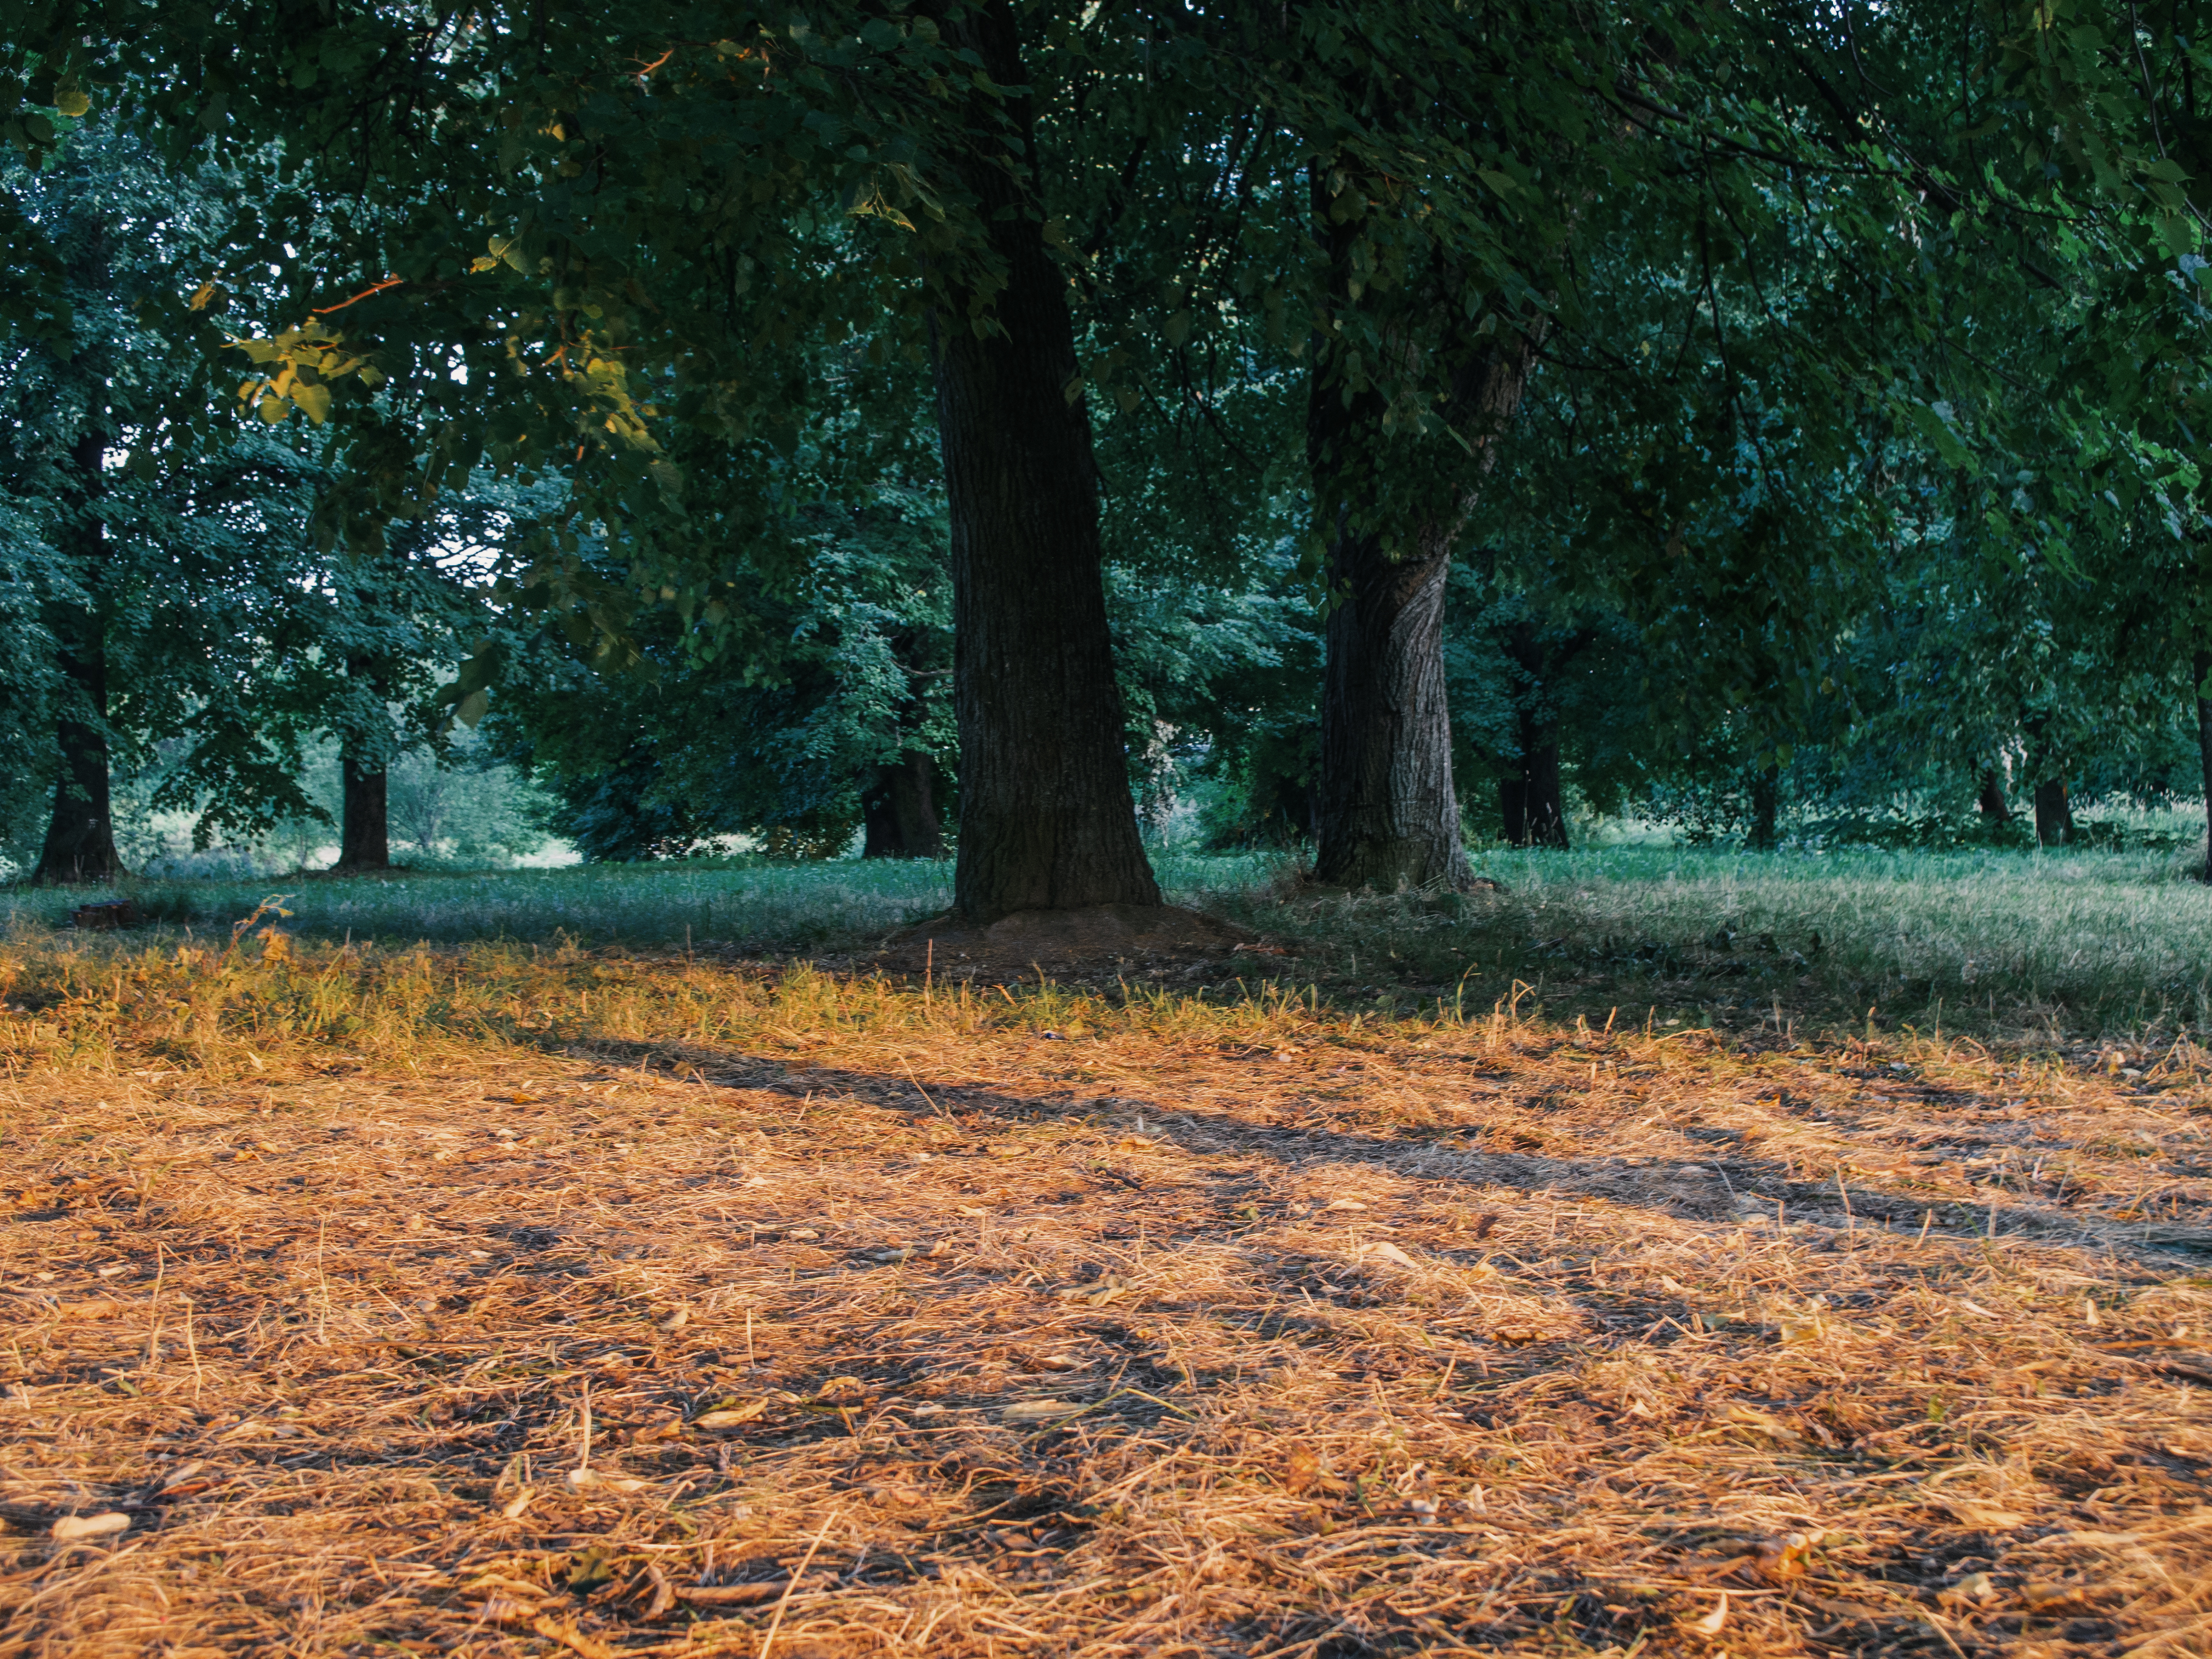
images, plant, People in nature, natural landscape, tree, wood, branch, trunk, shade, grass, deciduous, twig, landscape, grassland, Tints and shades, meadow, groundcover, forest, woodland, temperate broadleaf and mixed forest, grove, field, soil, pasture, winter, Northern hardwood forest, art, prairie, shadow, path, temperate coniferous forest, old growth forest, plant stem, autumn, plantation, wildlife, evening, horizon